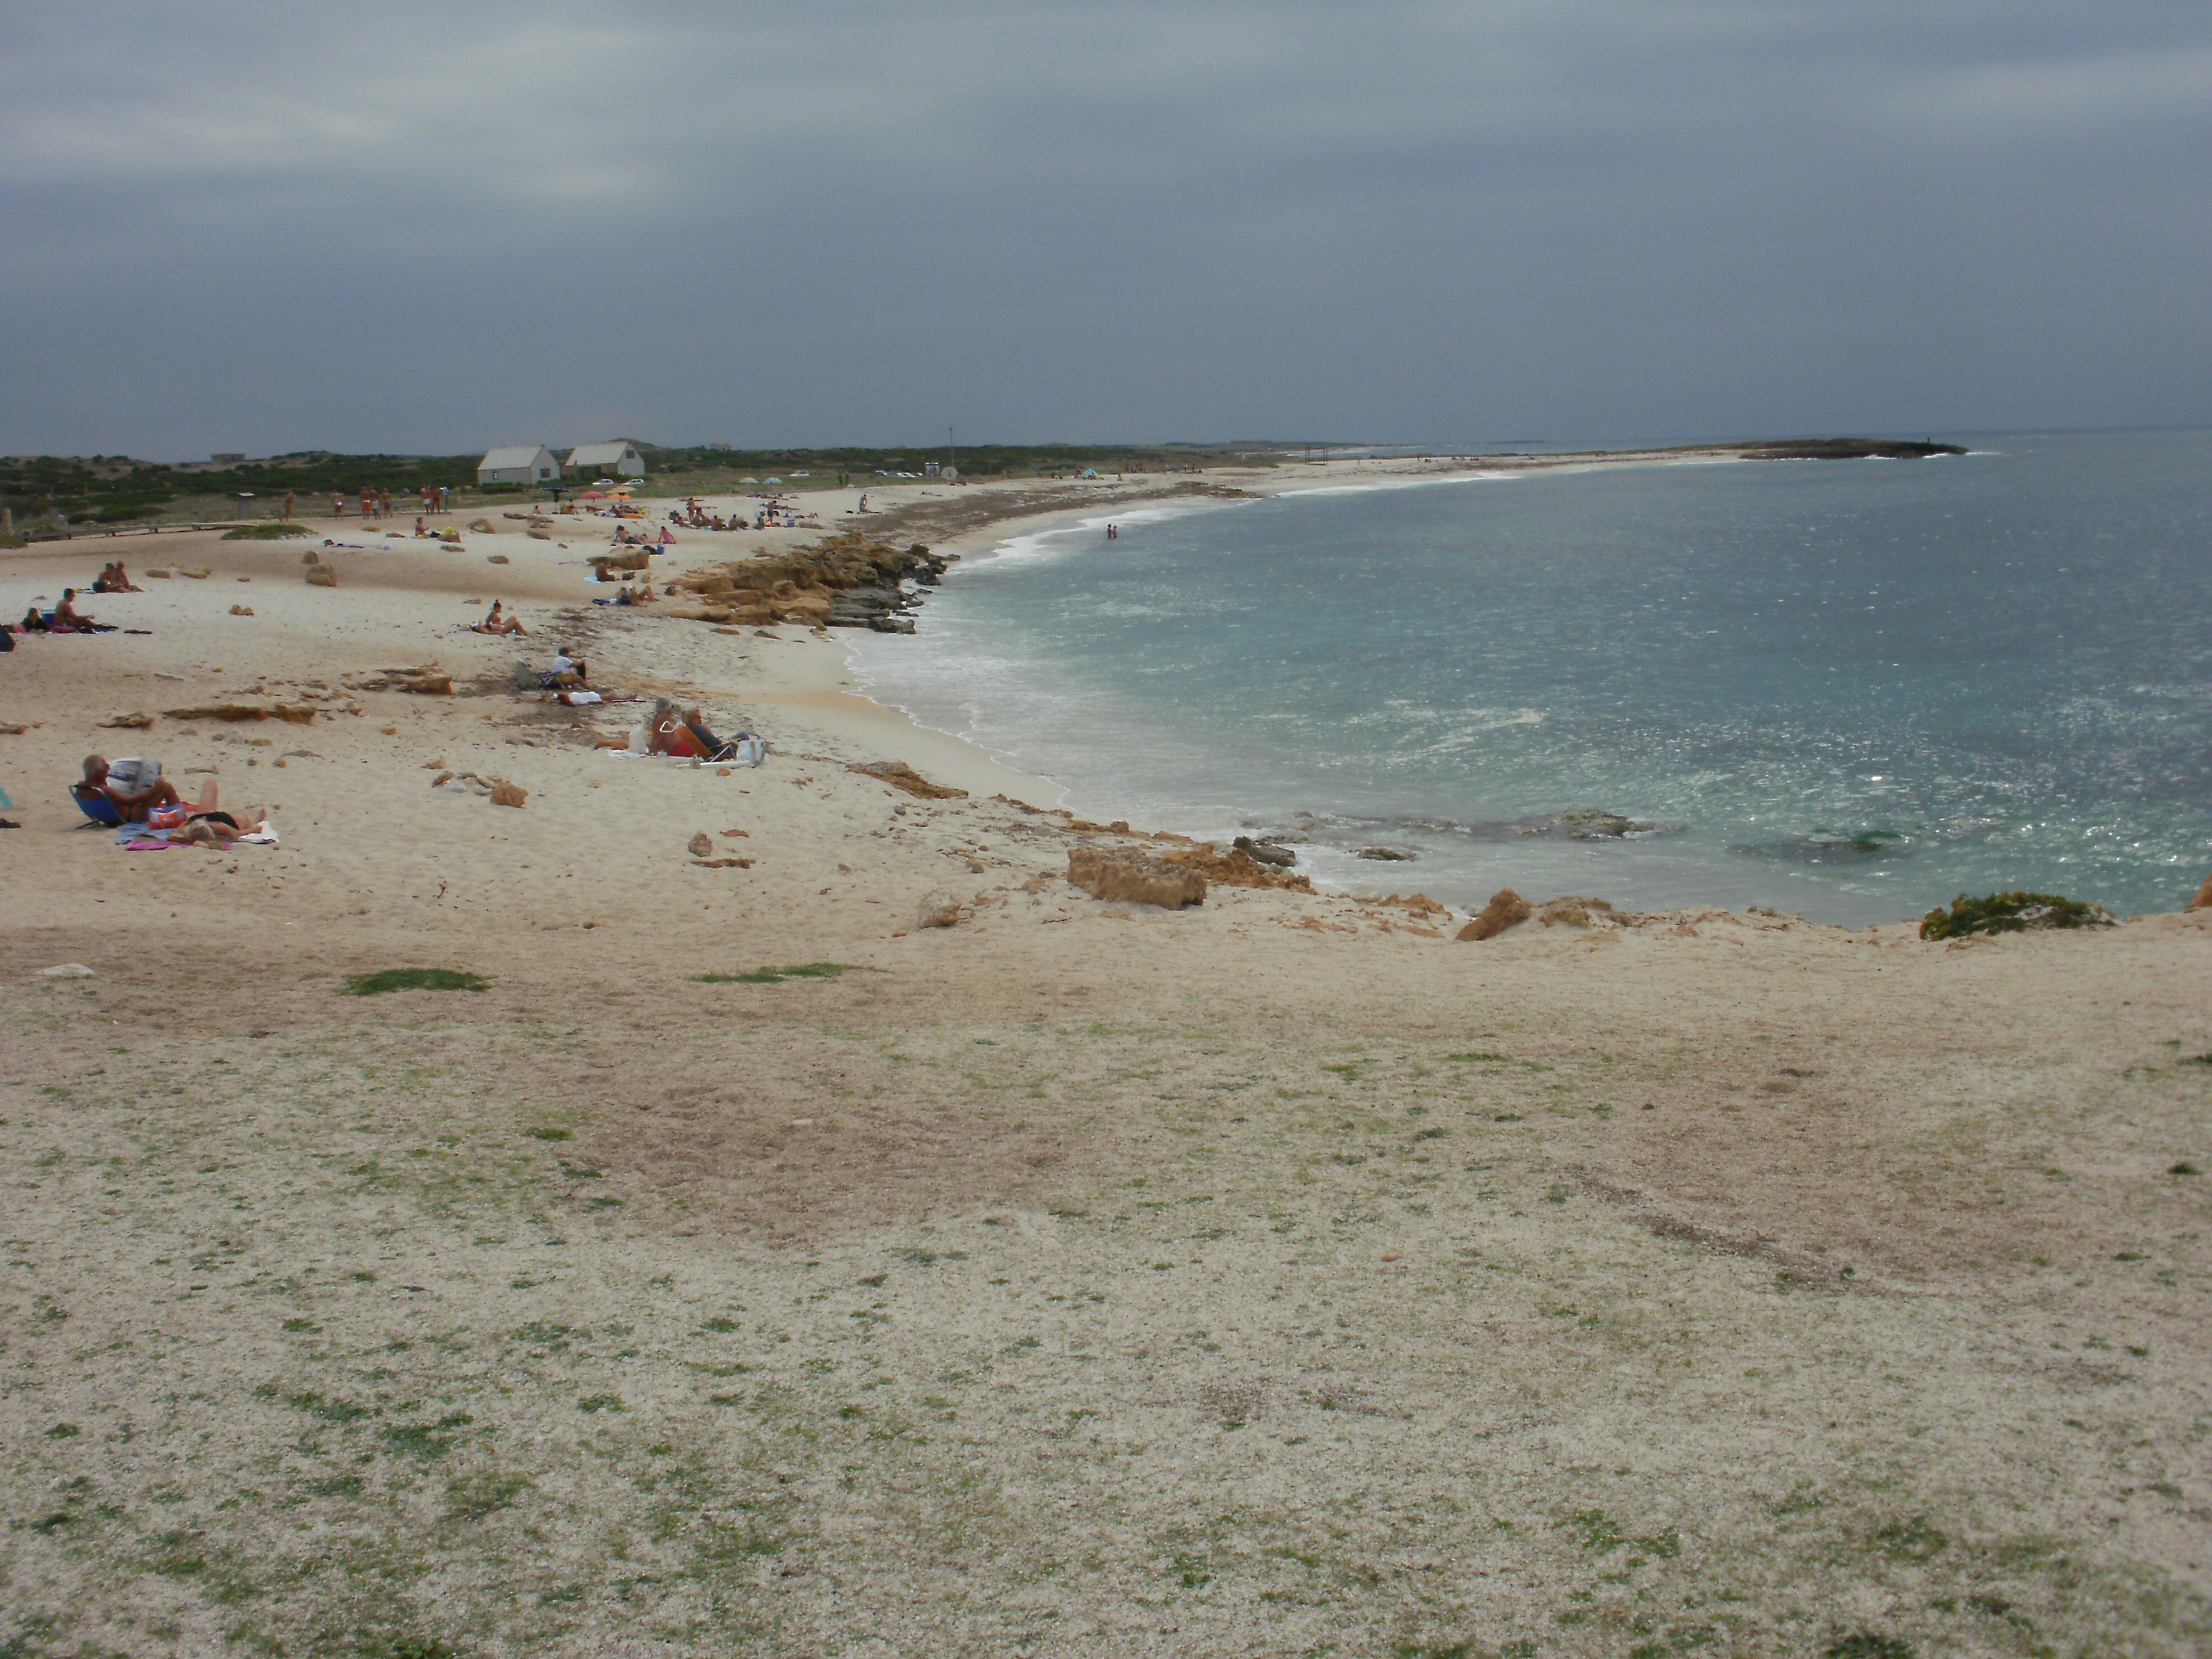
beach, sea, coast, sand, ocean, shore, wave, cliff, cove, bay, terrain, material, body of water, habitat, cape, wind wave